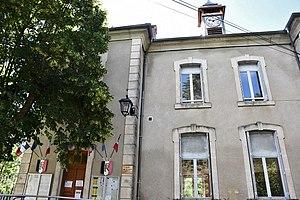
département de la Drôme
Poyols est une commune française située dans le département de la Drôme, en région.Auvergne-Rhône-Alpes.